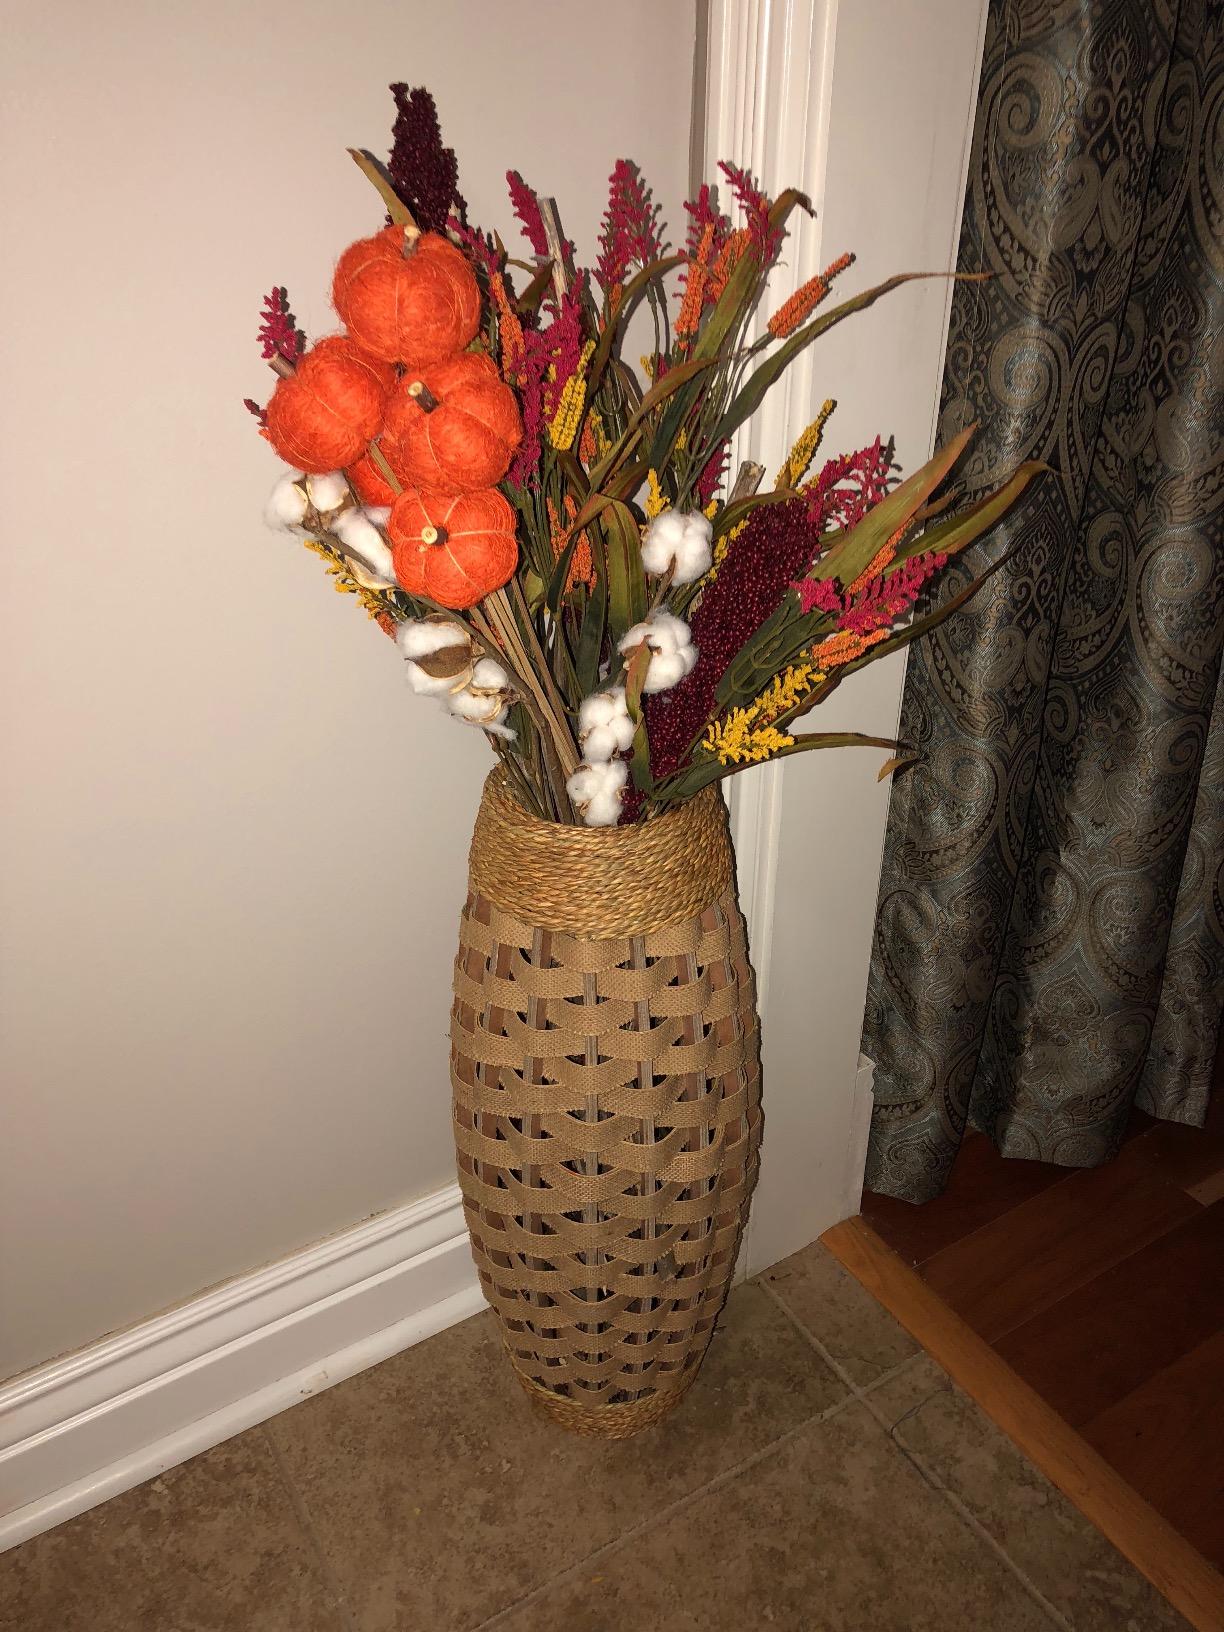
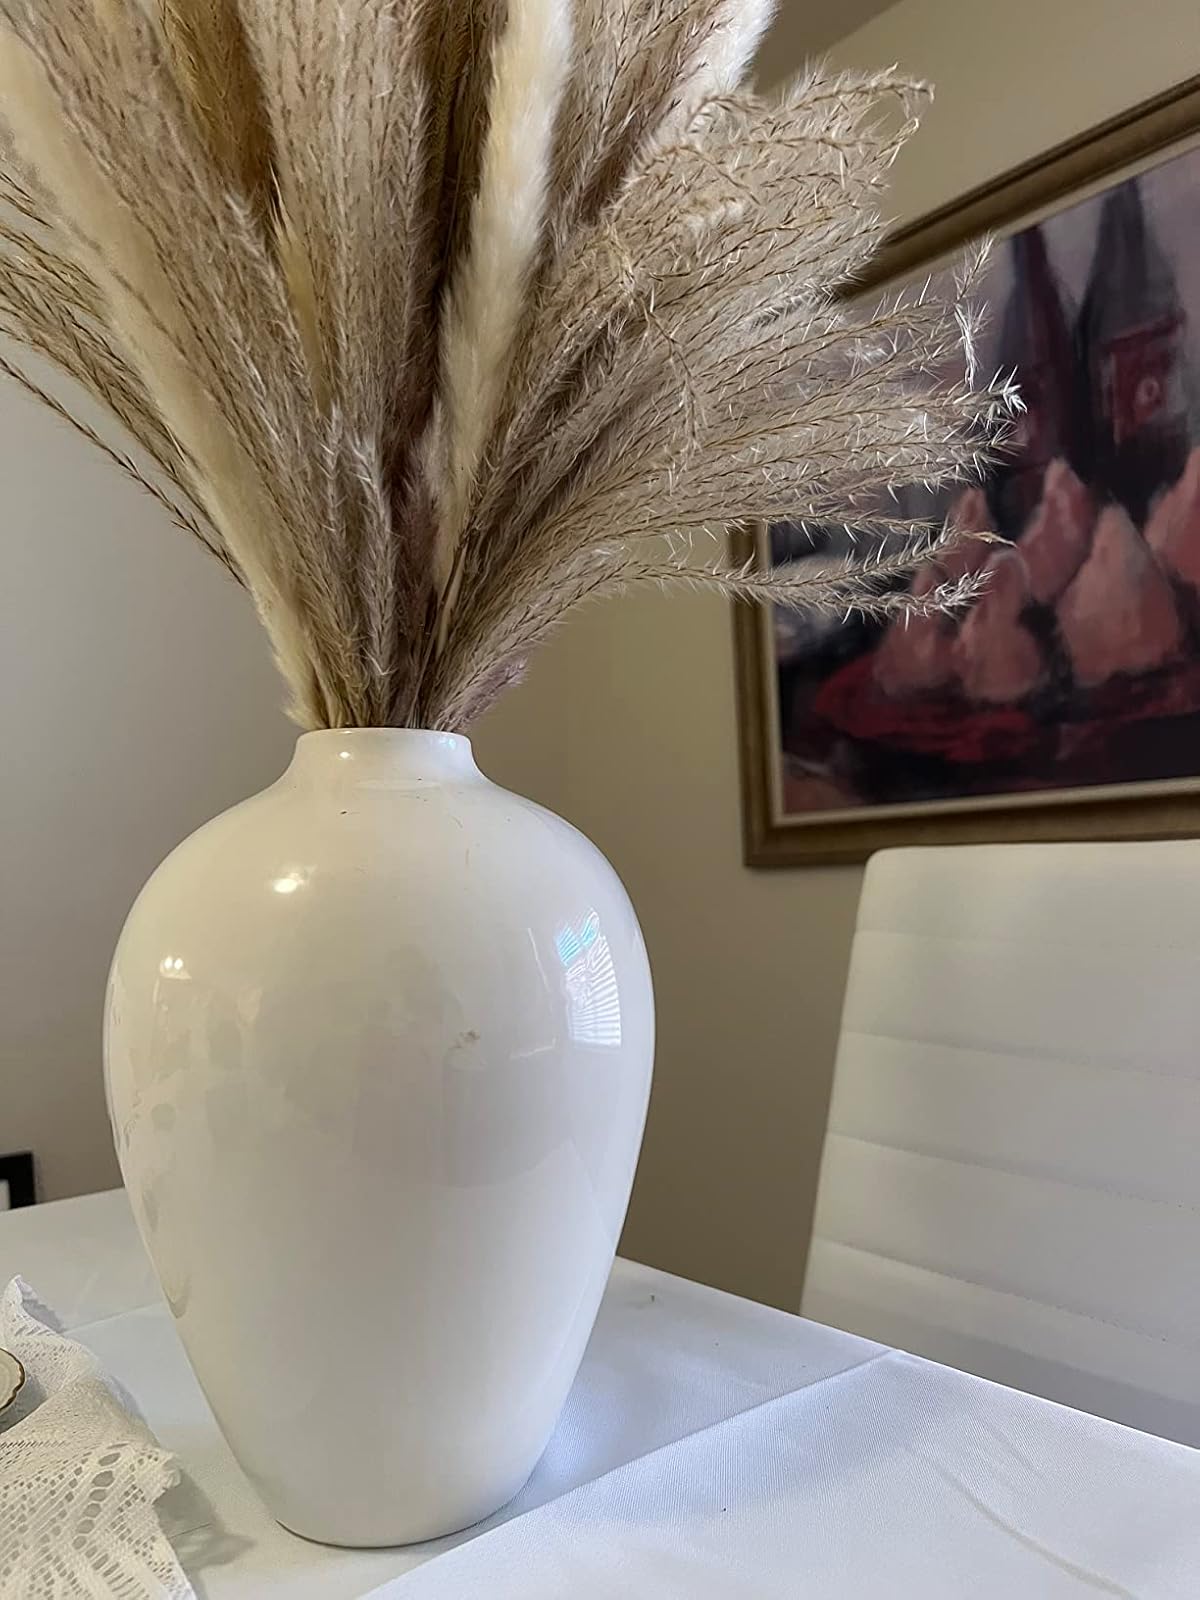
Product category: vase
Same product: no